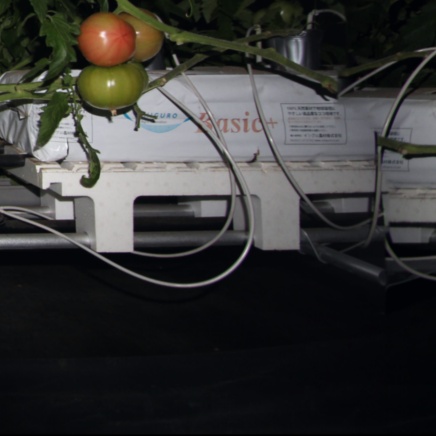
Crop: tomato